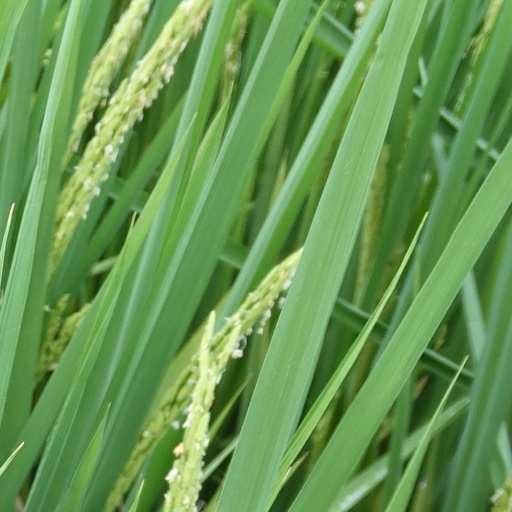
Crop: rice